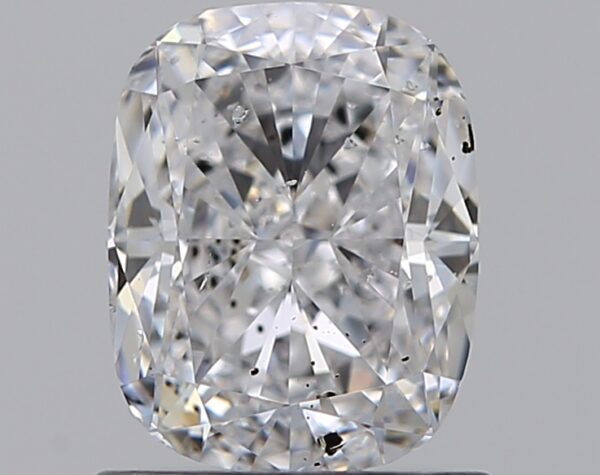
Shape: cushion
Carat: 1
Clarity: SI2
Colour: D
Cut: EX
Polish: EX
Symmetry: VG
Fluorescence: N
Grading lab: GIA
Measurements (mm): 6.55 x 5.14 x 3.49